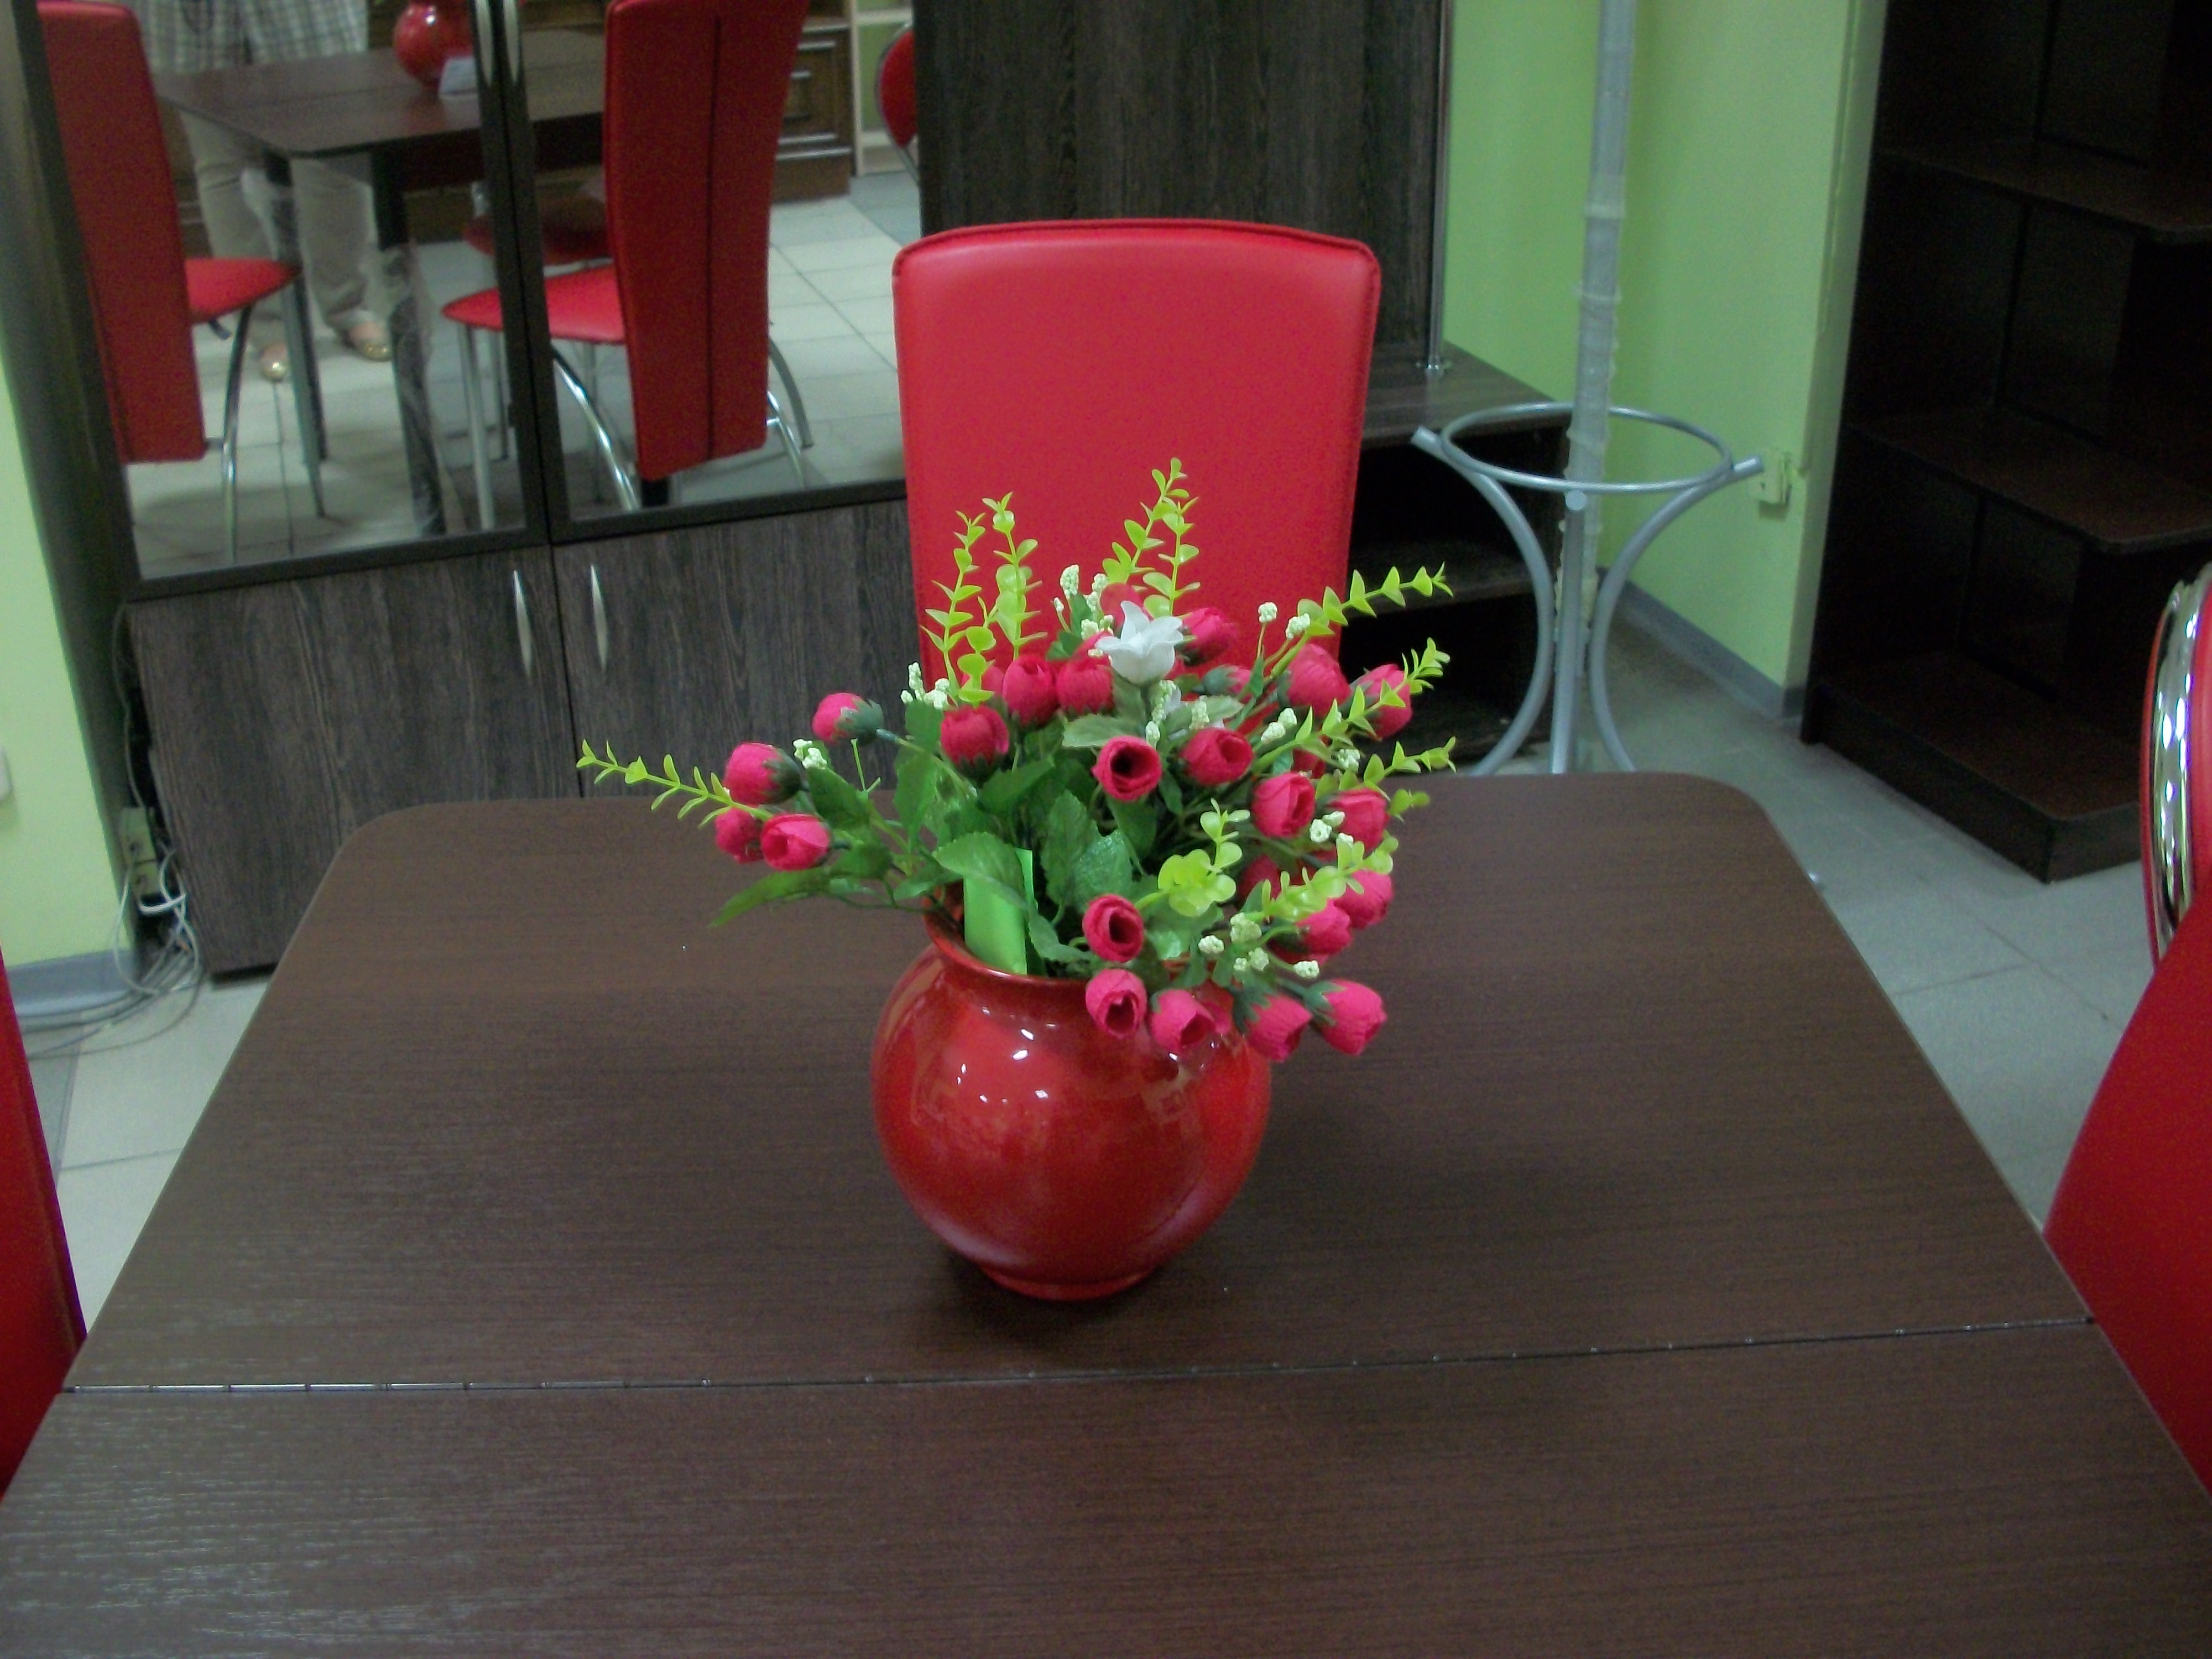
interior, table, chairs, vase, bouquet, decor, cupboard, hanger, mirror, floristry, flower, flower arranging, plant, flowerpot, floral design, ikebana, centrepiece